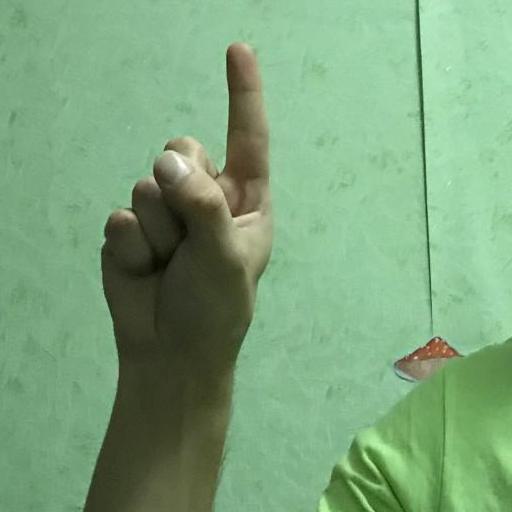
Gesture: one